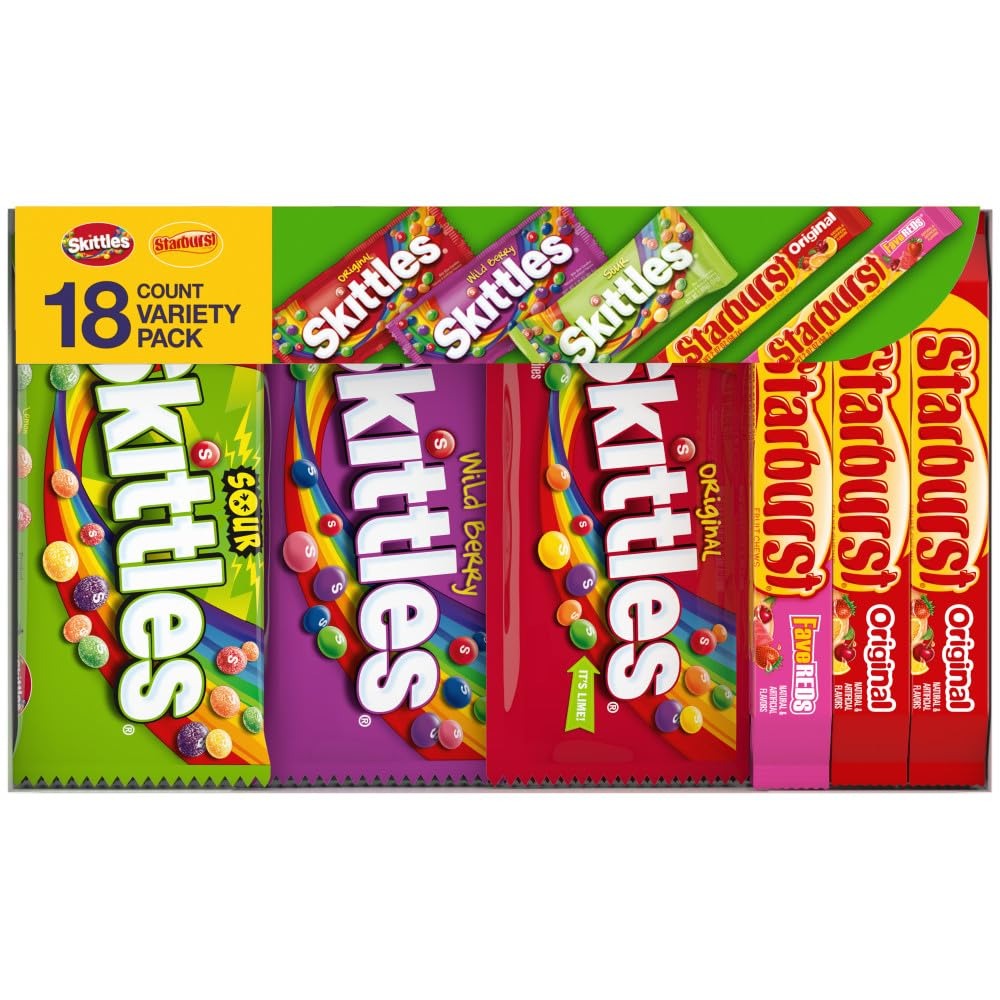
Item Name: SKITTLES & STARBURST Variety Pack Full Size Chewy Candy Assortment, 37.05 oz, 18 Bars
Bullet Point 1: Contains one (1) 37.05-Ounce 18-count variety mix box of SKITTLES and STARBURST Candy
Bullet Point 2: This variety pack features SKITTLES Original, Sour, and Wild Berry flavors and STARBURST Original and FaveREDS flavors
Bullet Point 3: Give everyone's favorite SKITTLES and STARBURST Candy flavors for care package ideas and hostess gifts
Bullet Point 4: Perfect for parties, Easter, Christmas, Valentine's Day and Halloween or as a midday treat
Bullet Point 5: Stock the office pantry with a variety mix box of SKITTLES and STARBURST Candy
Value: 37.05
Unit: Ounce

Price: 21.78